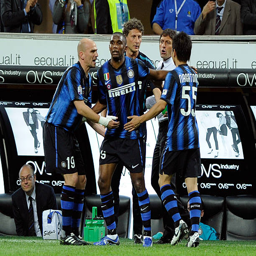
football player celebrates scoring the first goal during sports association .